Raj of Sarawak

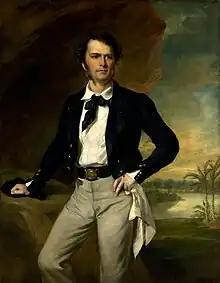
James Brooke, the founder of the Raj

The Raj was founded by James Brooke, an English former soldier and adventurer who arrived at the banks of the Sarawak River and berthed his schooner there in 1839. After having served in the First Anglo-Burmese War, where he was severely wounded in battle, Brooke returned to England in 1825 to recover from his injury. Despite his attempts to return to service, he was unable to return to his station in India before his temporary leave from the service expired. Overstaying his furlough resulted in his position in the military being forfeited, but he was awarded a pension by the government for his service. He continued on from India and went to China to improve his health.